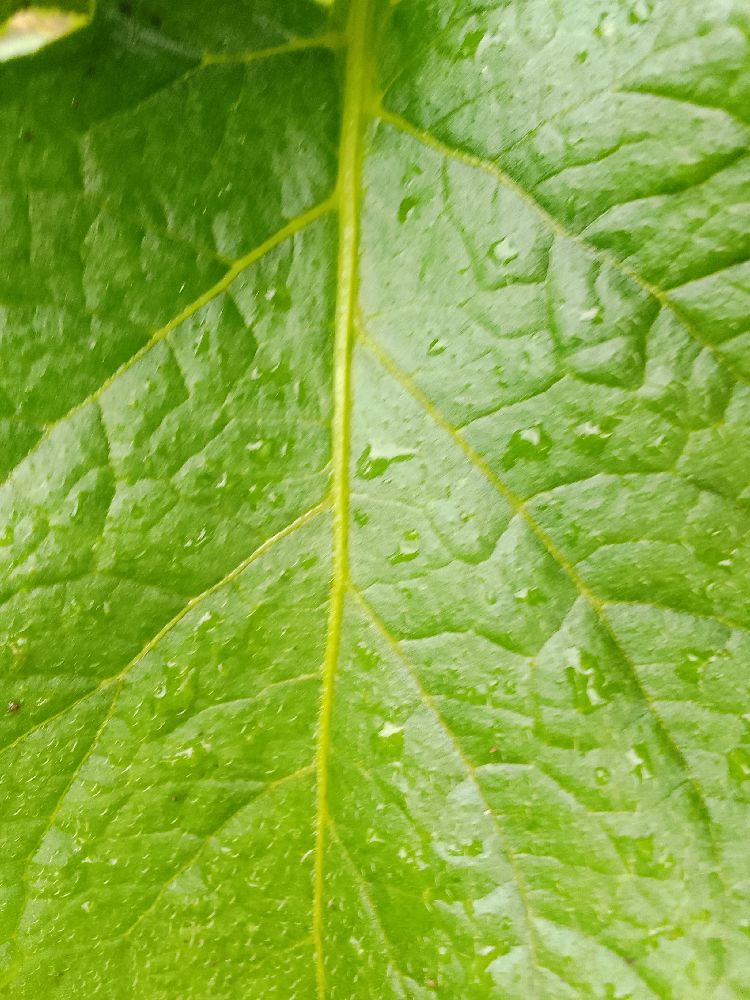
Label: Healthy